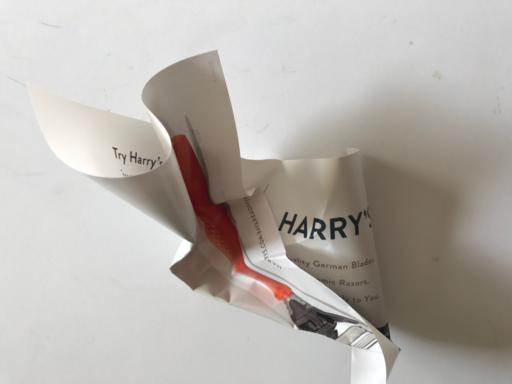
Label: paper